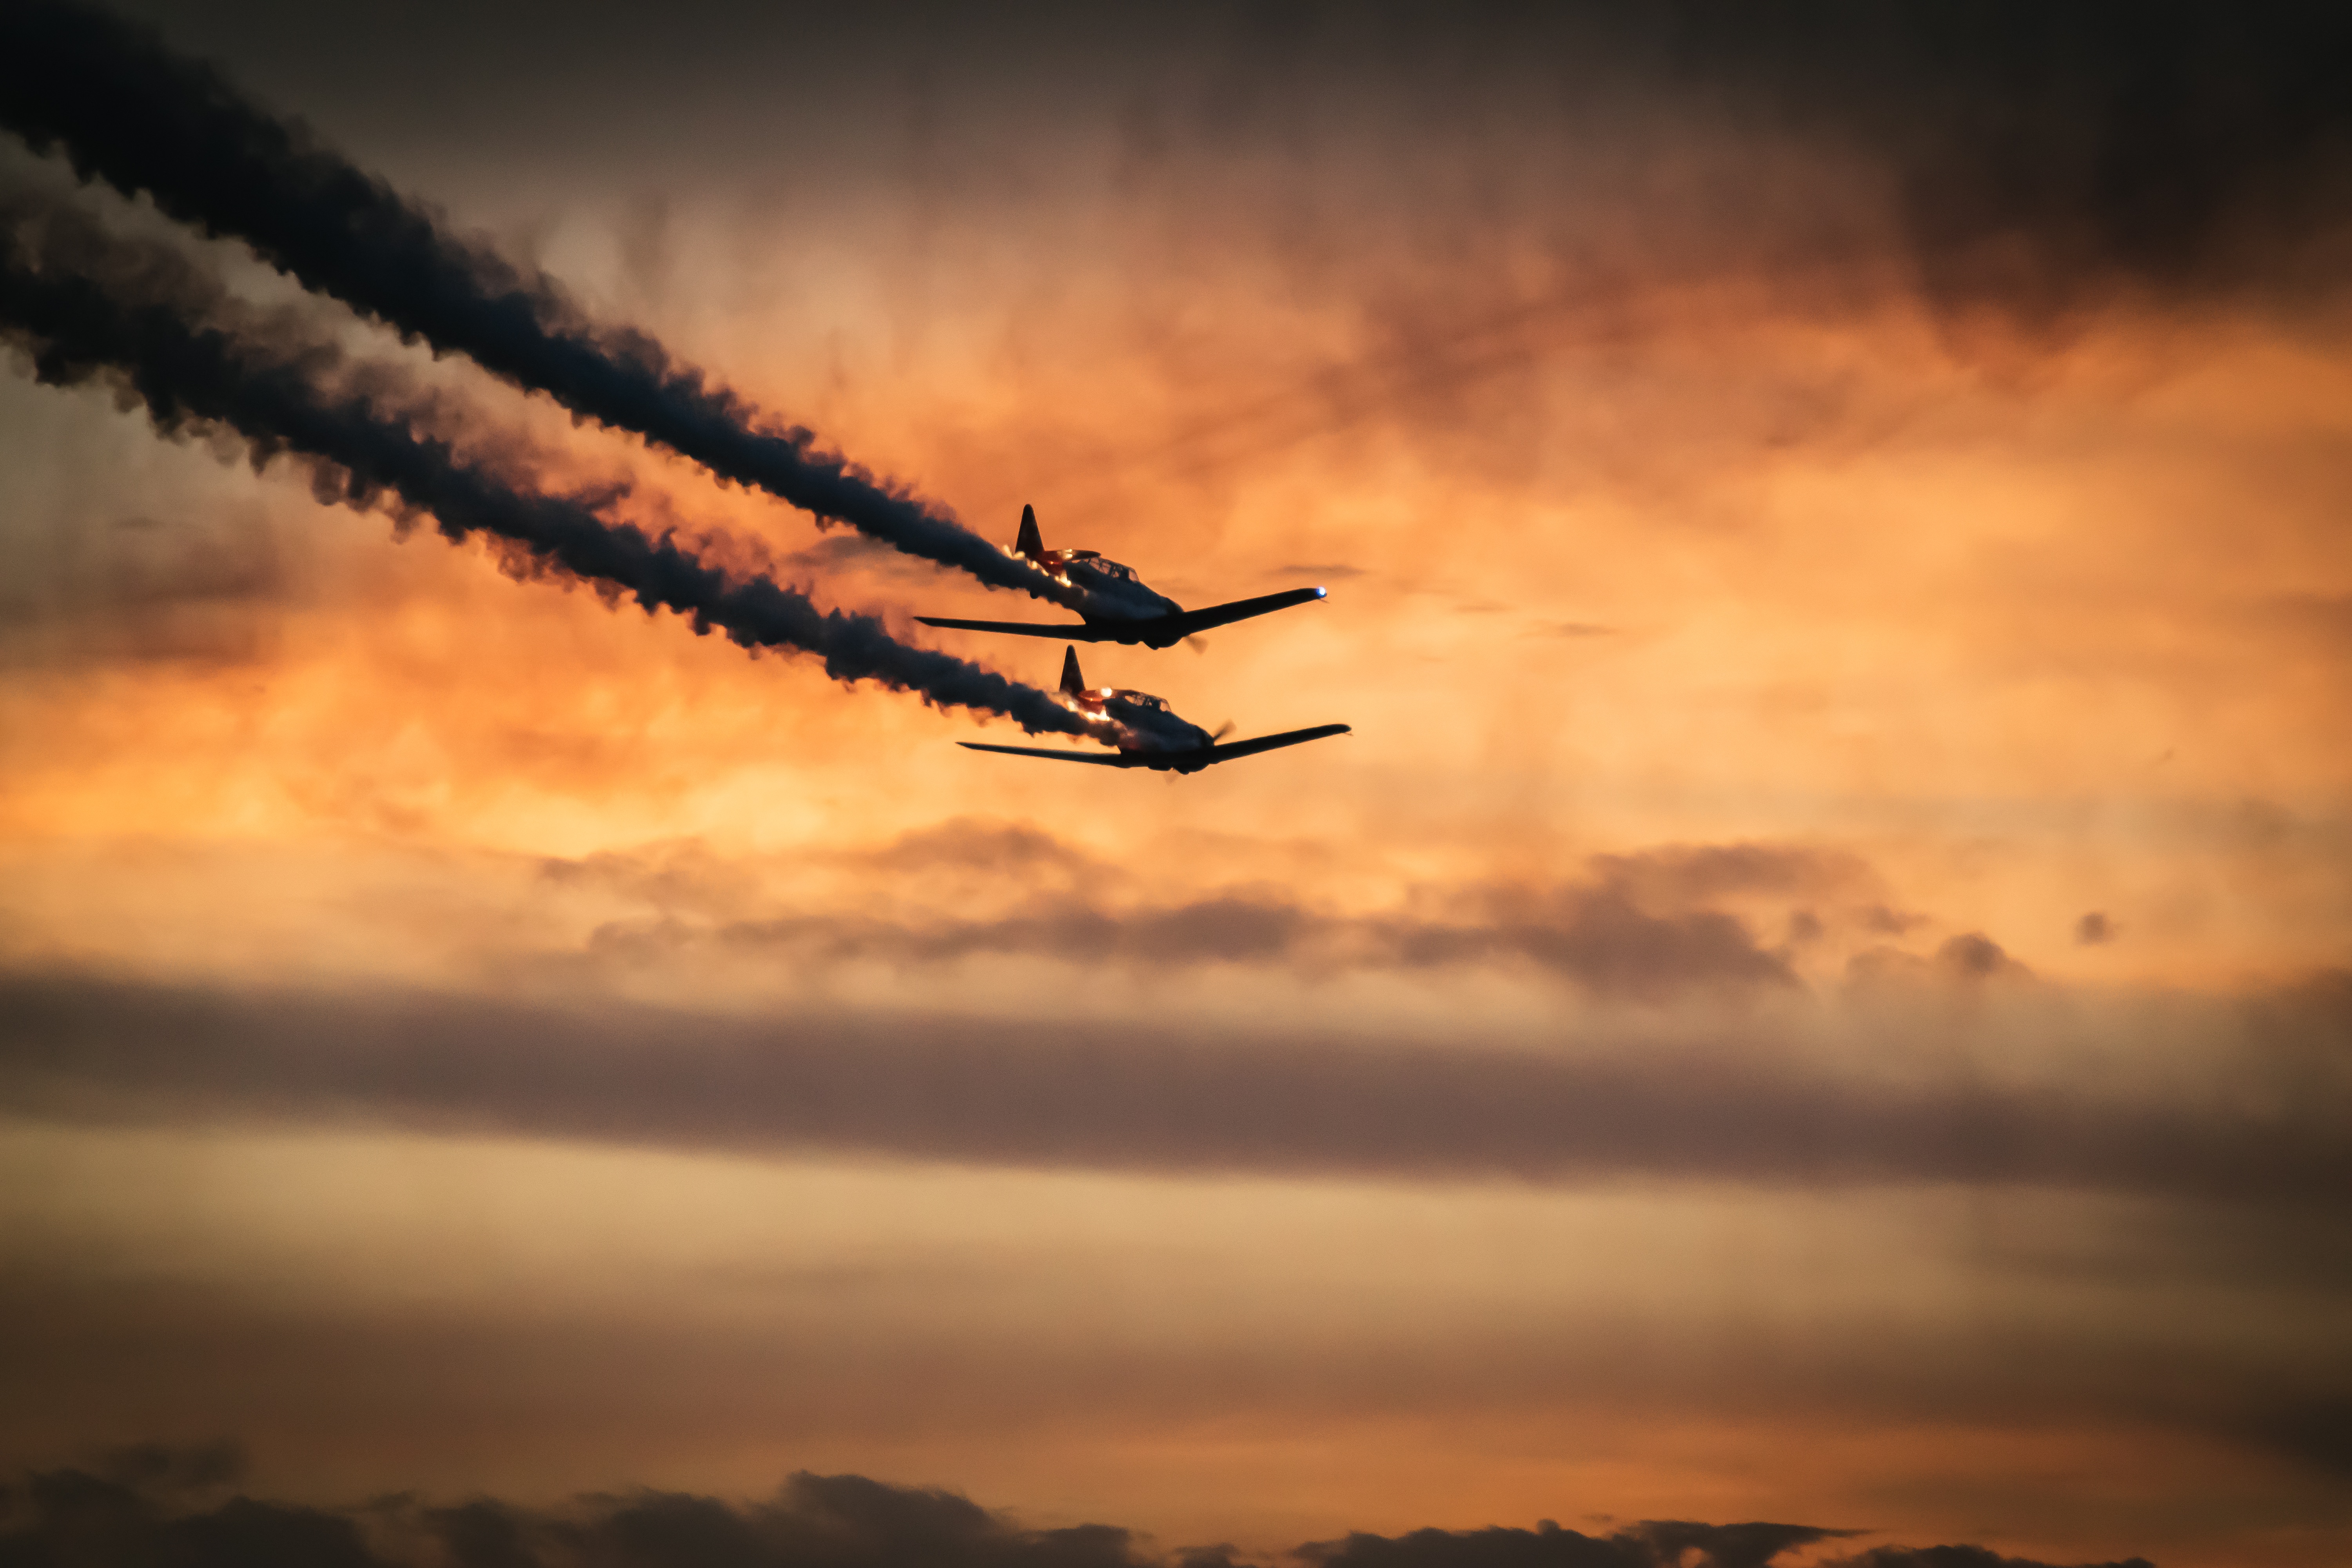
wing, cloud, sky, sunrise, sunset, morning, dawn, airplane, plane, aircraft, dusk, evening, vehicle, aviation, atmosphere of earth